2014 Stanley Cup Final

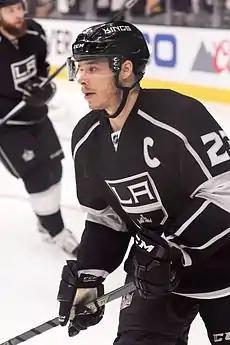
Dustin Brown scored the game-winning goal in overtime of Game 2.

The Kings overcame three two-goal deficits to defeat the Rangers 5–4 in double overtime. Including their game seven victory in the Western Conference Final against the Chicago Blackhawks, Los Angeles became the first team in Stanley Cup playoffs history to overcome three consecutive two-goal deficits. With the first game also going to overtime, it marked the third consecutive year that the first two games of the Stanley Cup Final went to overtime. Ryan McDonagh and Mats Zuccarello scored in the first period to give the Rangers a 2–0 lead. Jarret Stoll then cut New York's lead in half at 1:46 of the second period. The teams then traded power play goals with Martin St. Louis scoring for the Rangers and Willie Mitchell for the Kings. Eleven seconds after Mitchell's goal, Derick Brassard gave New York a 4–2 lead after miscommunication between Mitchell and Jonathan Quick behind the Kings net lead to a turnover. Dwight King's goal to cut the Rangers' lead to 4–3 early in the third period was controversial. King and McDonagh were fighting for position in front of Henrik Lundqvist when Matt Greene shot the puck from the right point. King made contact with Lundqvist in the crease as he touched the puck before it went into the net but no goaltender interference was called: the referee ruled that the contact occurred after the puck already sailed past Lundqvist. Marian Gaborik then tied the game with an unassisted goal at 7:36 of the third during a scramble in front of the New York net. At 10:26 of double overtime, Dustin Brown deflected Mitchell's shot from the left point into the net to give the Kings the 5–4 win. This gave the Kings a 2–0 series lead as the series shifted to New York City, despite never leading in either game during regulation time in Los Angeles.